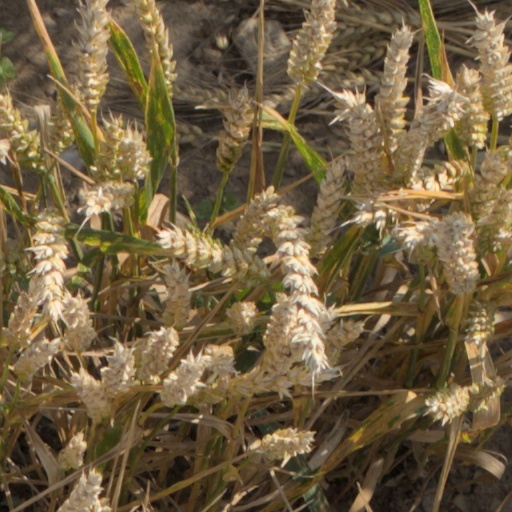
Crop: wheat